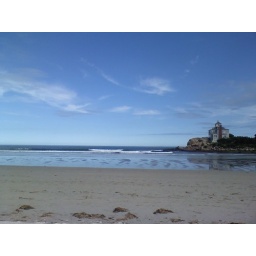
My dream beach house in Gloucester.